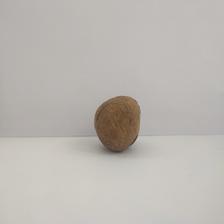
Size: Spoiled